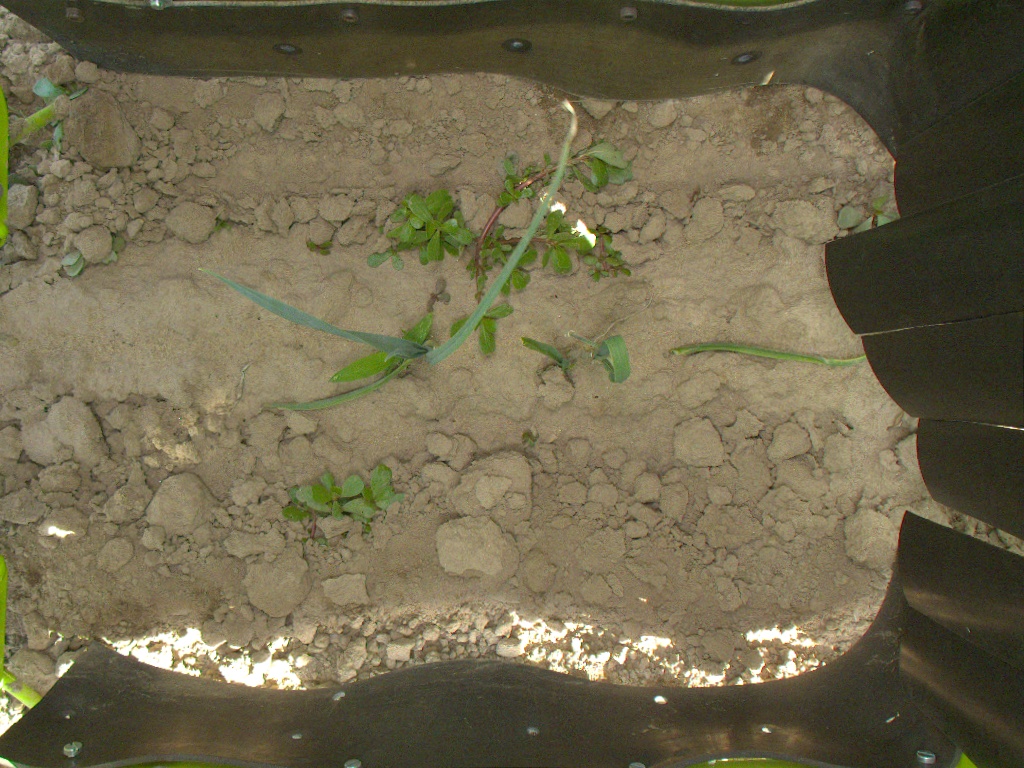
Crop: leek
Objects: leek, stem_leek, leek, leek, stem_leek, stem_leek